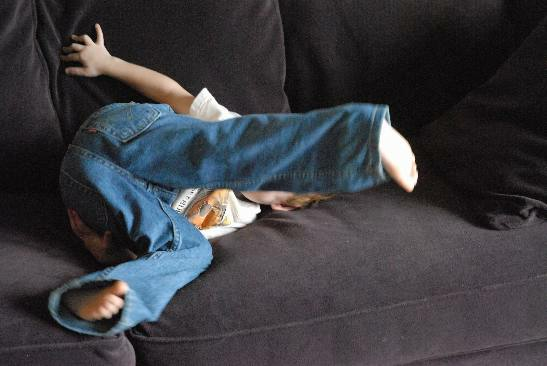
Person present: Yes